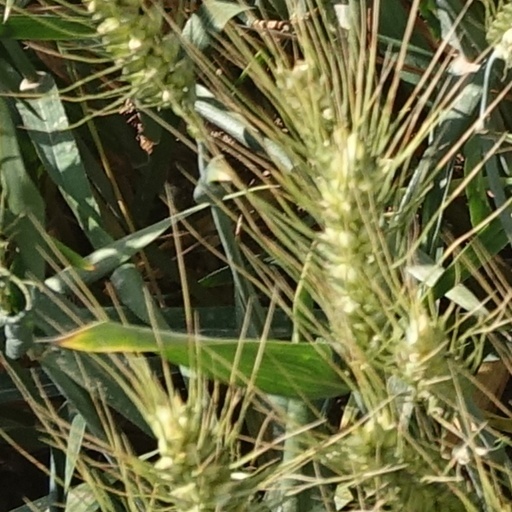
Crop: wheat